Wolfgang Zimmermann

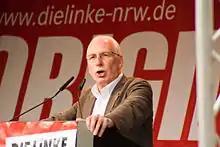
Wolfgang Zimmermann, 2010

Wolfgang Zimmermann (born 14 December 1949 in Leichlingen, West Germany) is a German politician and trade unionist. He was the state spokesperson for the Left Party in North Rhine-Westphalia from 2007 until 2010, and he represented (and was chairperson of the parliamentary group of) the Left in the Landtag of North Rhine-Westphalia from 2010 until 2012. He is also a member of the party managing board.